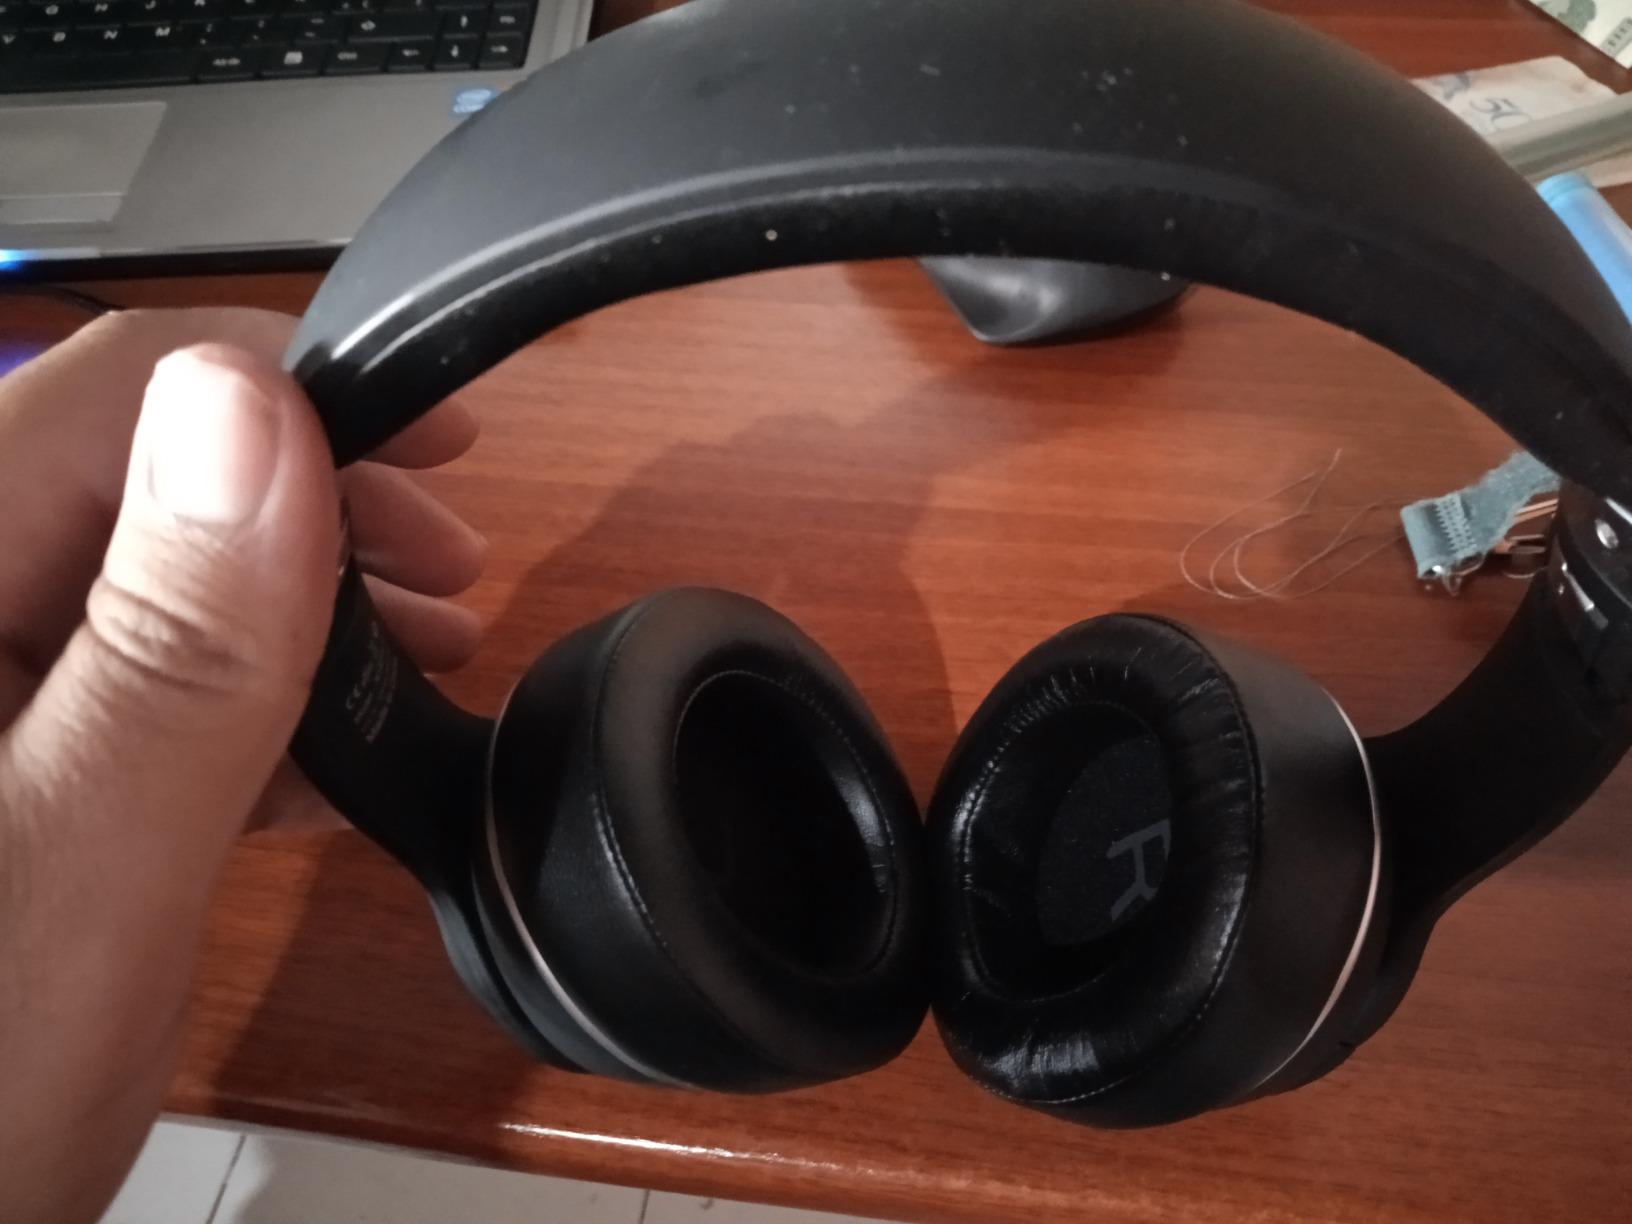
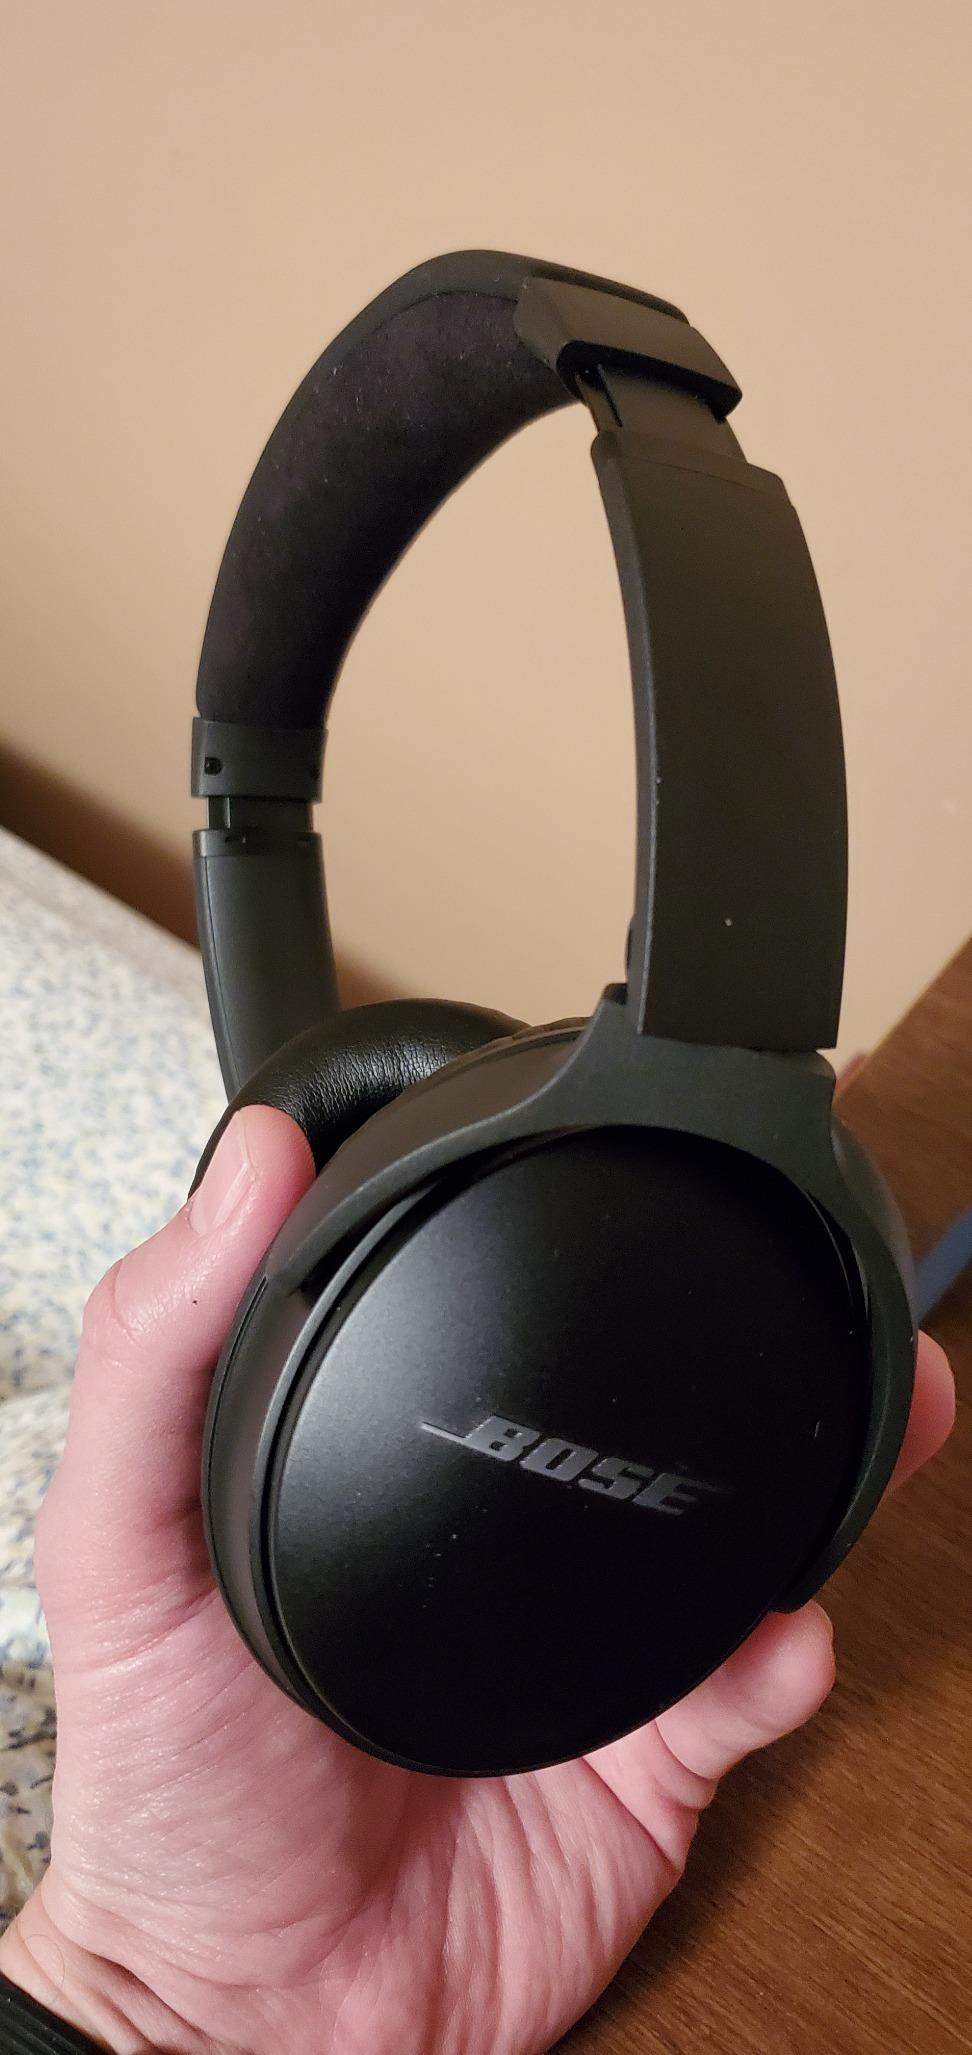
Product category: headphones
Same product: no